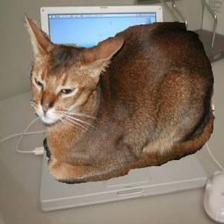
Species: cat
Breed: Abyssinian